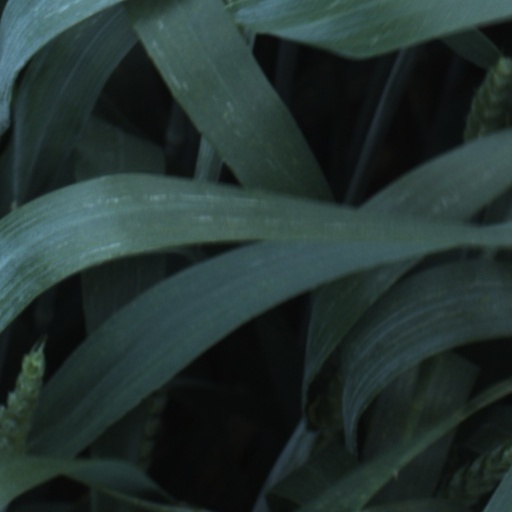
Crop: wheat